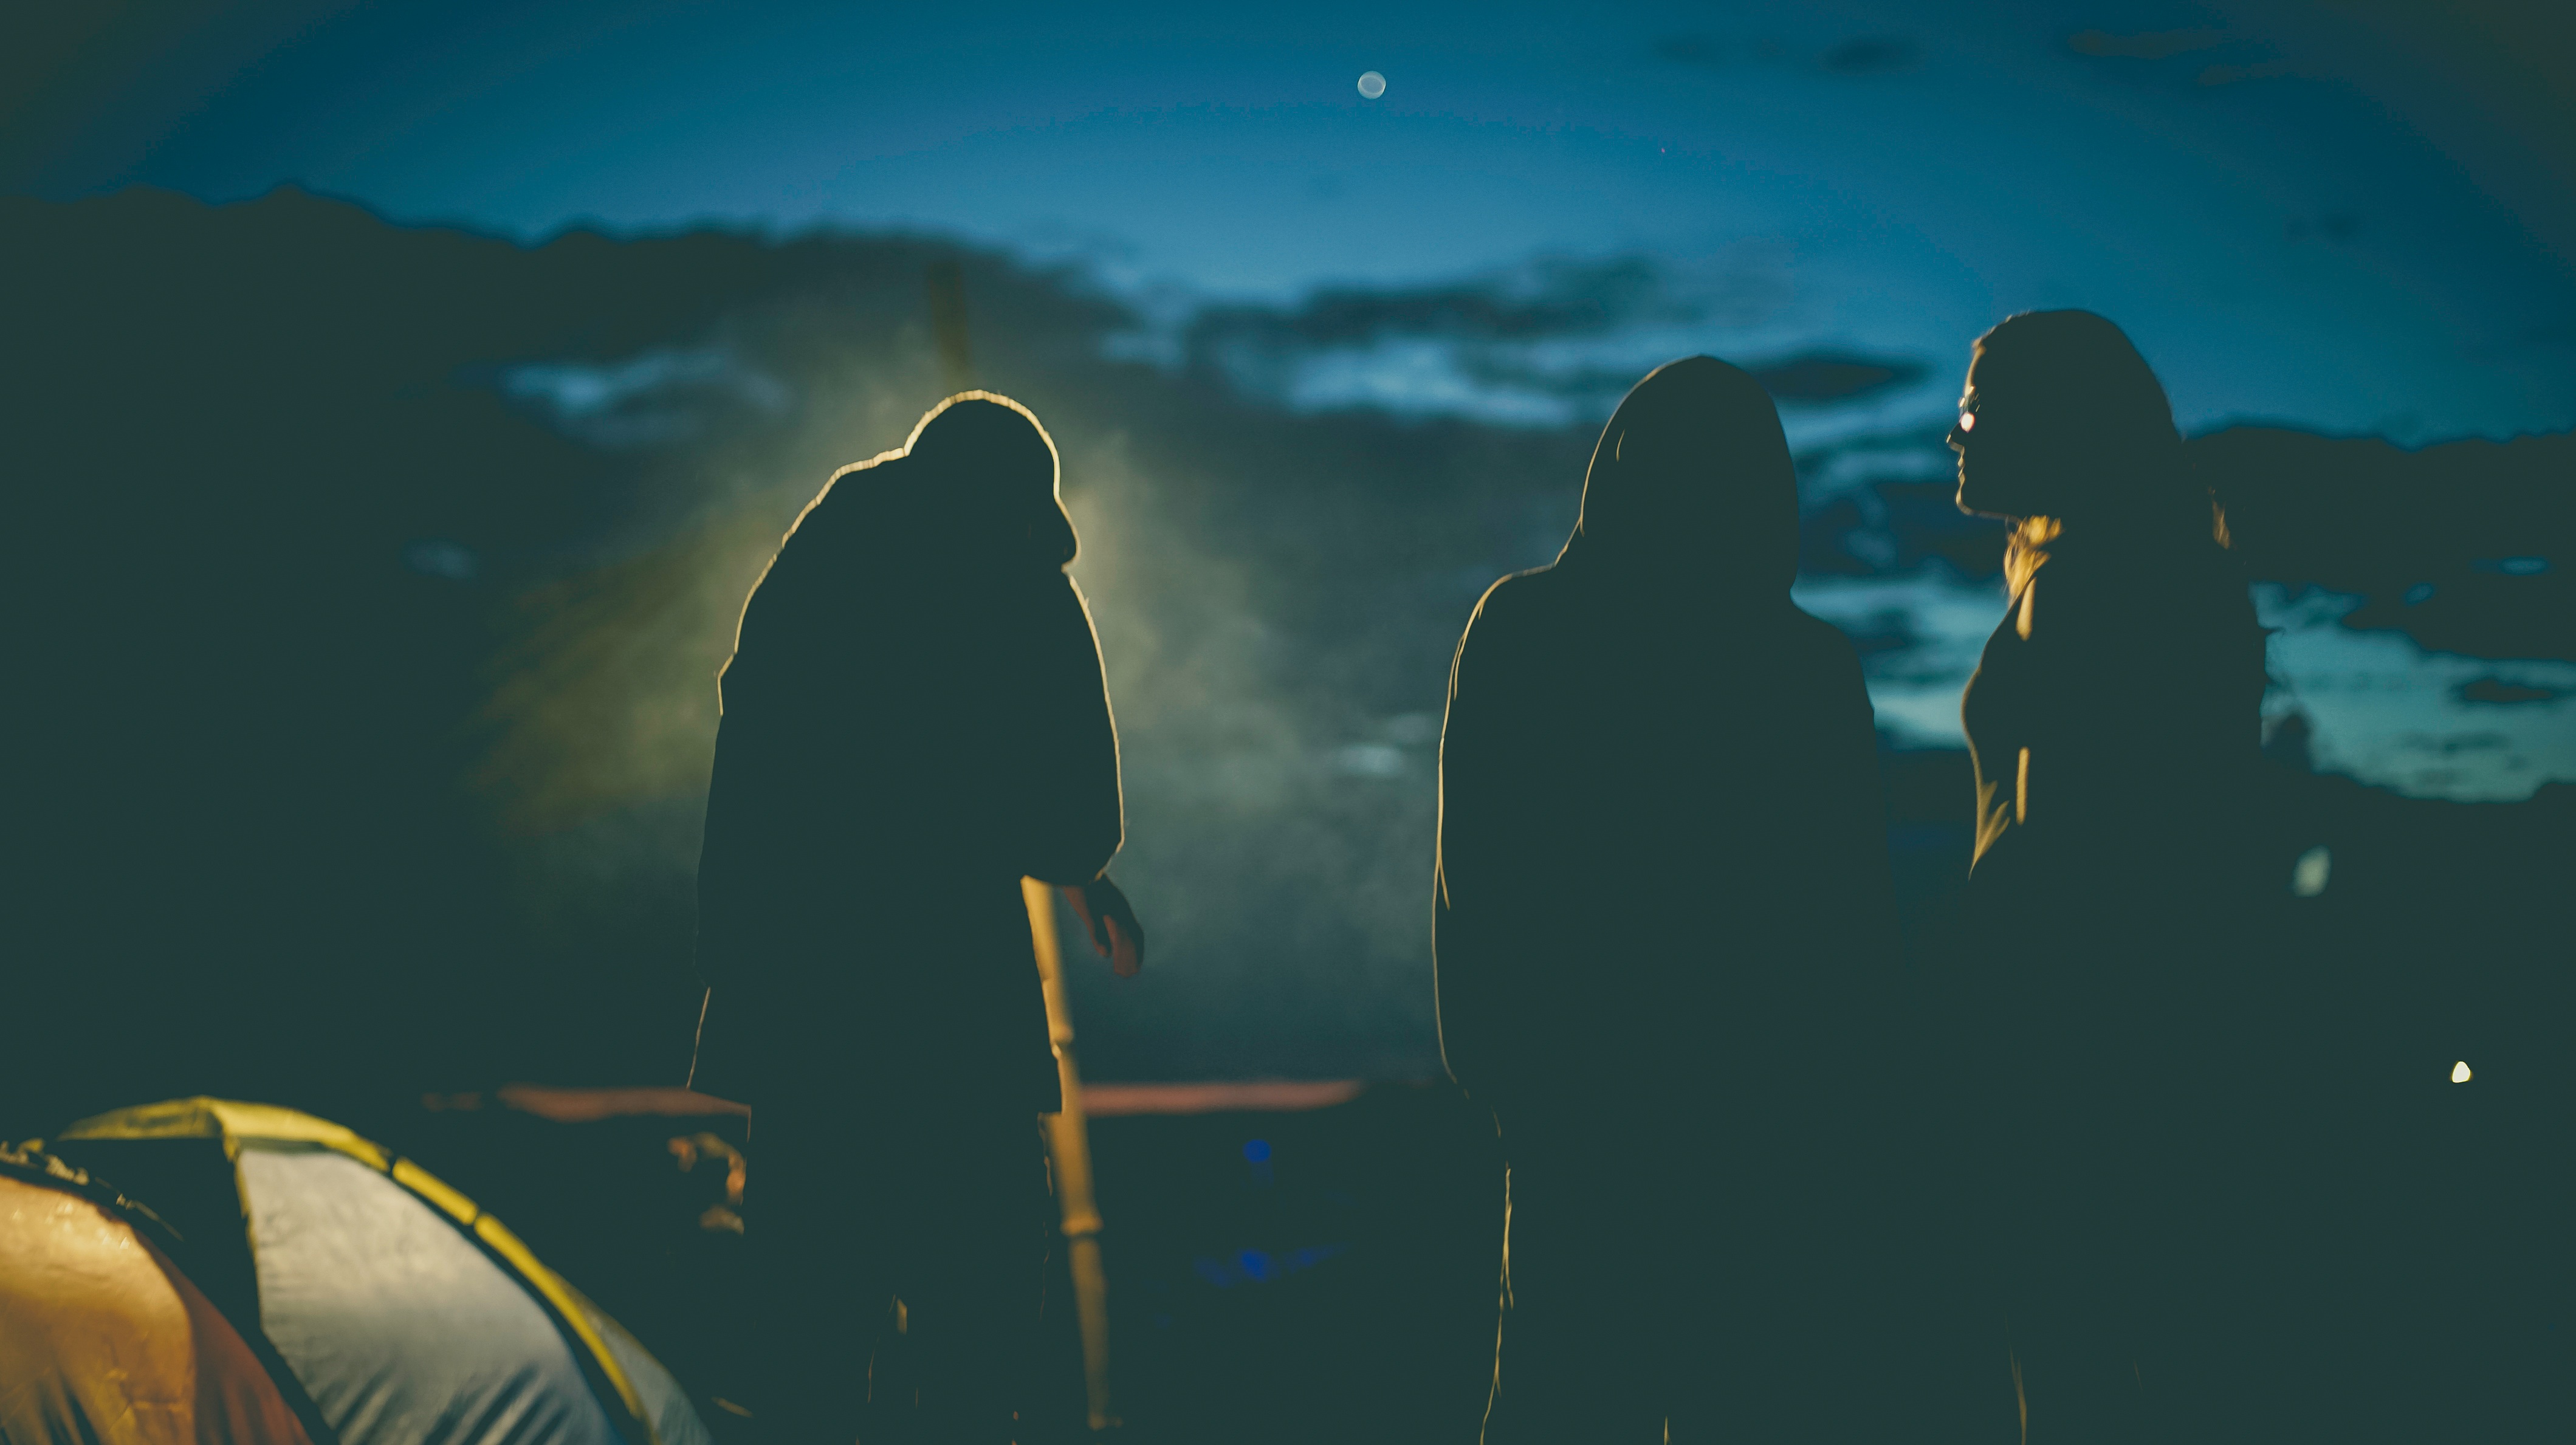
ocean, horizon, silhouette, cloud, sky, atmosphere, underwater, illustration, screenshot, atmosphere of earth, computer wallpaper